The Bushbabies

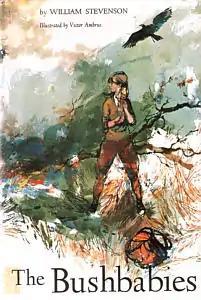
Cover of "The Bushbabies"

The Bushbabies is a children's novel by Canadian author William Stevenson published in 1965. The book was inspired by Stevenson's own life in Kenya, where his daughter Jackie, to whom the book is dedicated, kept a bushbaby named Kamau as a pet. The fictional aspects of the novel involve Jacqueline "Jackie" Rhodes and her father's African servant Tembo escaping across the wilderness from a pack of man-hunters who have been led to believe that Tembo has kidnapped Jackie. The book features illustrations by Victor Ambrus.